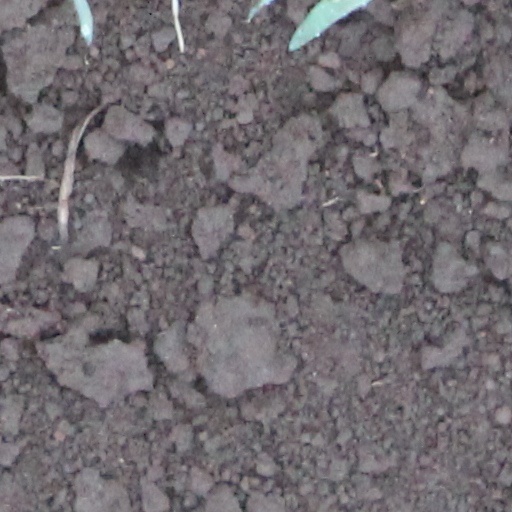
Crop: wheat